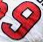
Number: 9